2015 Ukrainian local elections

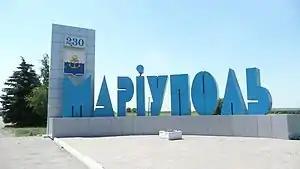
Mariupol entry sign written in Ukrainian

On 25 October 2015, the elections were not held in certain government-held towns (in south-east Ukraine) close to the frontline because (it was believed in August 2015) there "voting may be dangerous to people's lives". These towns include Avdiivka, Marinka, Artemivsk and Kostiantynivka. While in other towns near the frontline, like Mariupol, the elections were decided to be held.